Starman's Quest

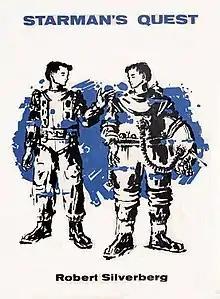
Dust-jacket from the first edition

Starman's Quest is a science fiction novel by American writer Robert Silverberg. It was published in 1958 by Gnome Press in an edition of 5,000 copies, of which only 3,000 were bound. It was reprinted as a second edition in hardcover by Meredith Press in 1969.